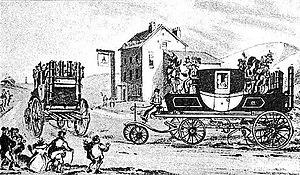
Voitures ('locomotives') à vapeur de Goldsworthy Gurney (à partir de 1826).
Une automobile à vapeur est une voiture automobile propulsée par un moteur à vapeur.
Goldsworthy Gurney était un chirurgien, pharmacien, conférencier, consultant, architecte, constructeur, le prototype même du gentleman chercheur et inventeur britannique de la période victorienne.